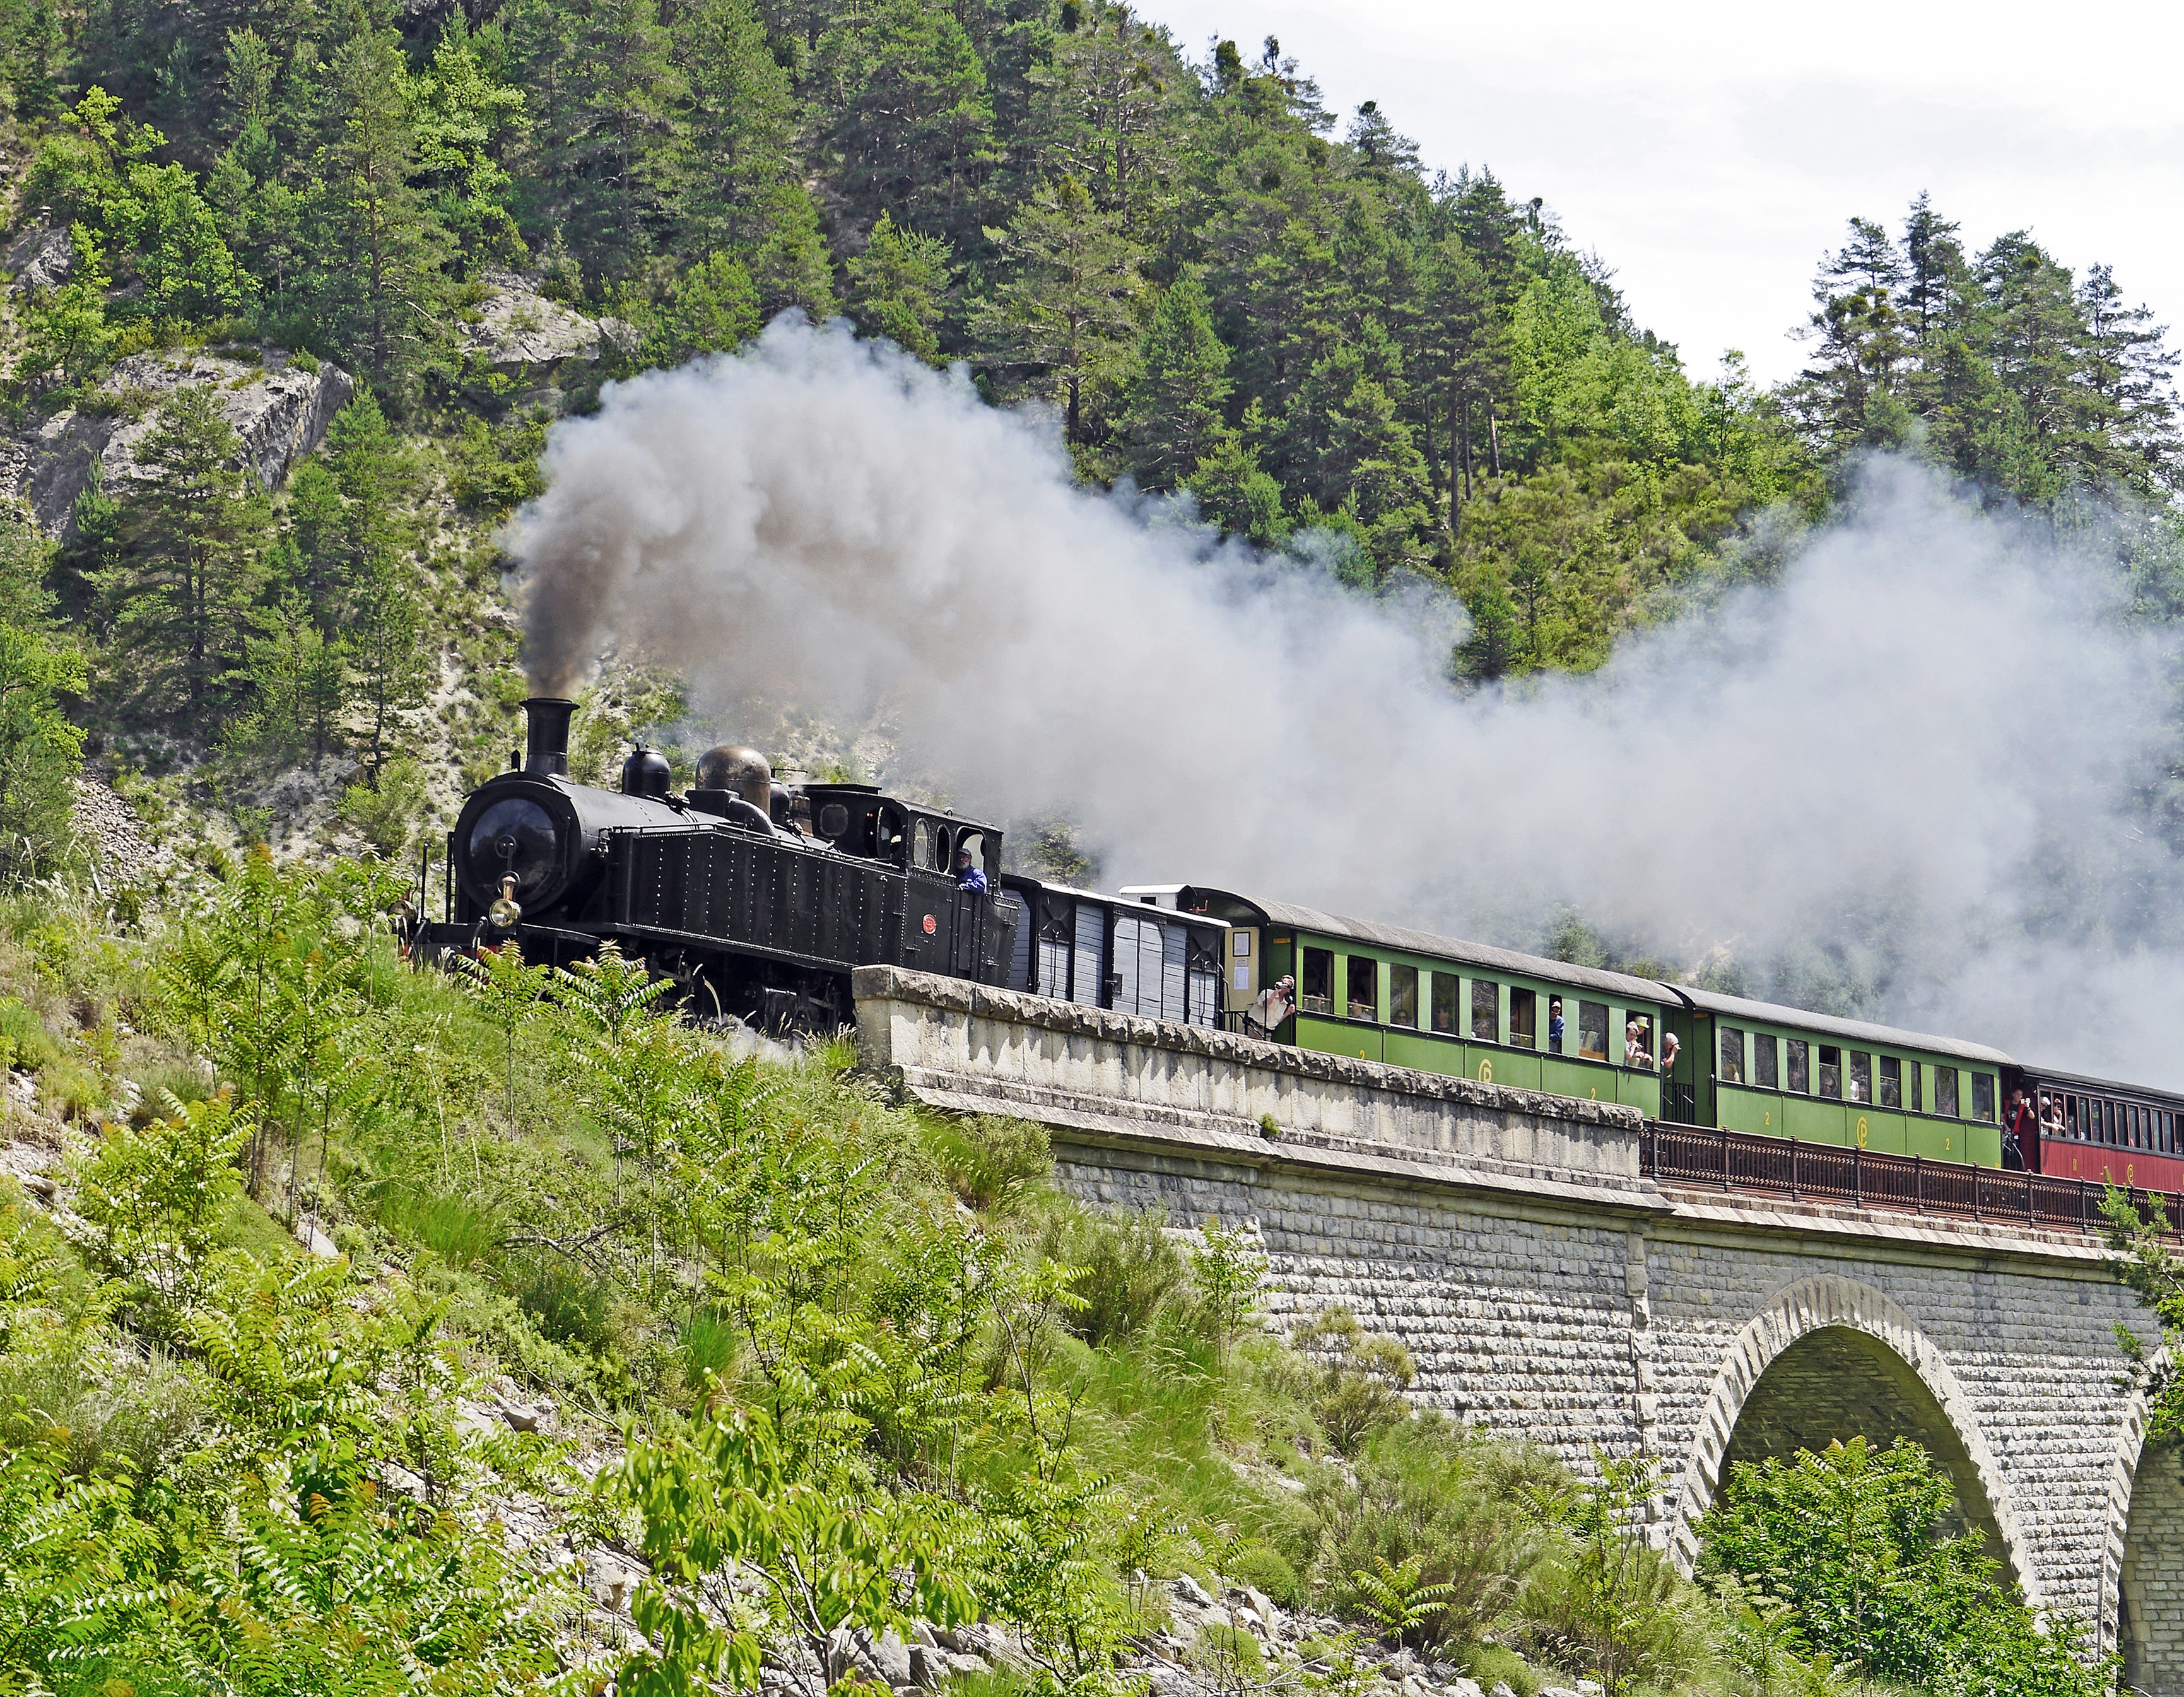
track, railway, steam, train, smoke, transport, vehicle, nostalgia, tourism, waterway, locomotive, mountainside, conifers, history, viaduct, tradition, rail transport, steam locomotive, narrow gauge, steam train, south of france, meter track, alpes maritimes, le var, maritime alps, special crossing, nostalgia ride, mallet, vartal, chemin de fer de provence, railway embankment, rolling stock, railroad car